Carrie Johnson

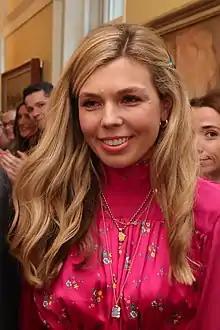
Johnson in 2022

Caroline Louise Beavan Johnson (' Symonds"'; born 17 March 1988) is an English media consultant and is married to Boris Johnson. She is the daughter of Matthew Symonds, co-founder of "The Independent."